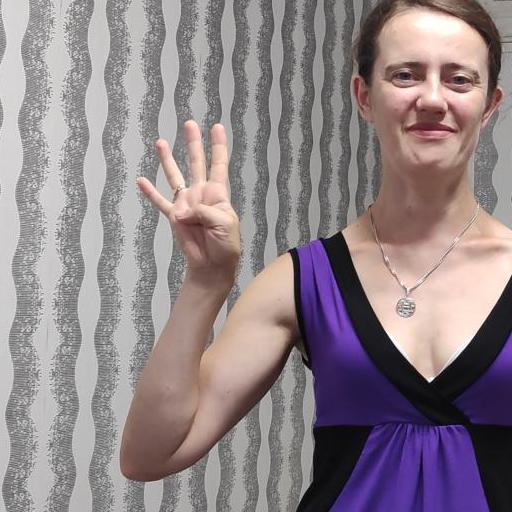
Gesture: four